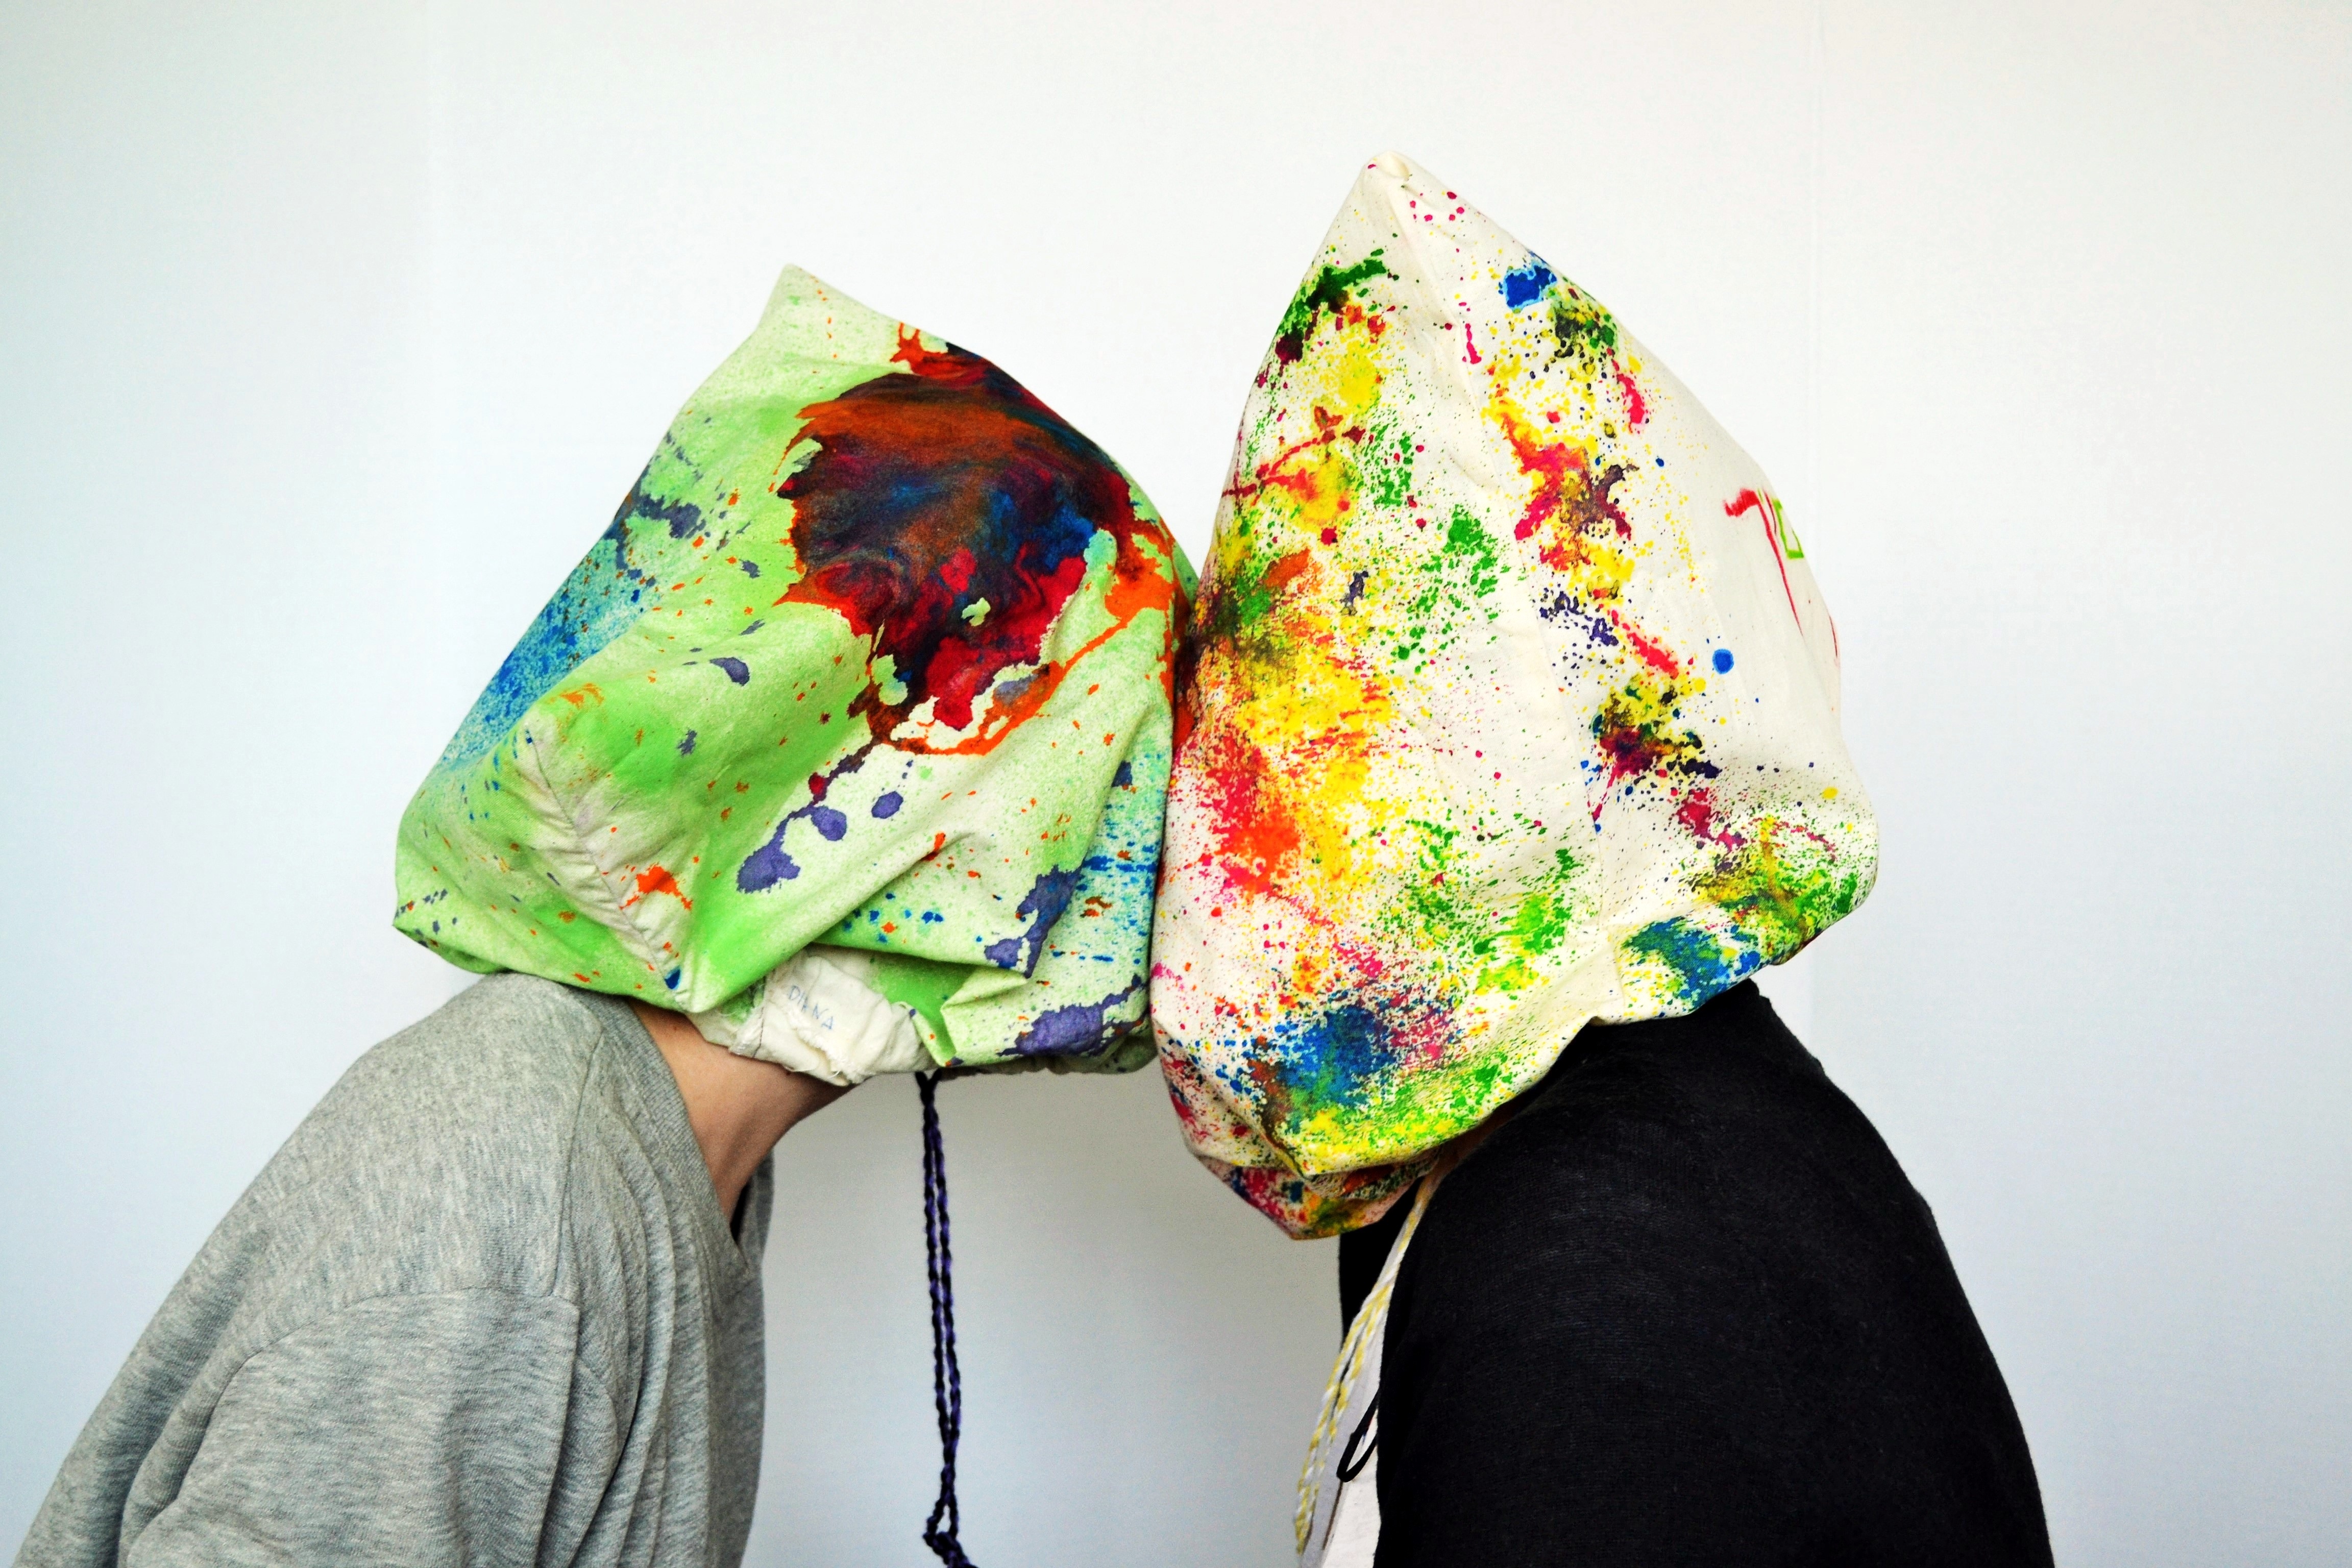
pattern, green, color, clothing, yellow, textile, art, fashion accessory